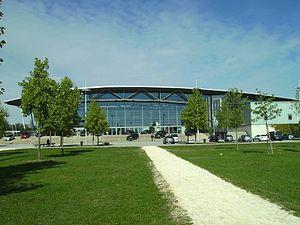
Cette page concerne les événements qui se sont produits durant l'année 2001 en Lorraine.